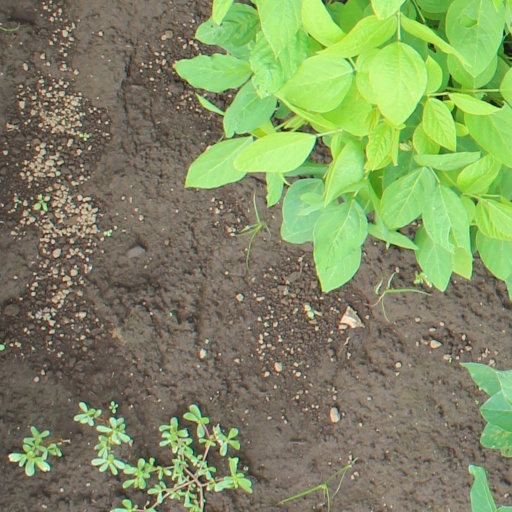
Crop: soybean